Newport, Tennessee

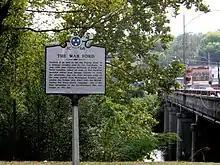
Historical marker along US-321 in Newport, recalling the site of War Ford

During the American Revolution, the Cherokee aligned themselves with the British, and launched sporadic attacks against early Euro-American settlers in the Holston valley. In the waning months of the conflict in 1782, a detachment led by Gen. Charles McDowell of North Carolina crossed the mountains into what is now Tennessee to join up with Col. John Sevier's local forces and initiate an aggressive campaign against the hostile Cherokee. In August of that year, Sevier crossed the Pigeon at War Ford, attacking and killing several Cherokee camped along the river's banks. This assault was one of the final engagements of the Revolution.